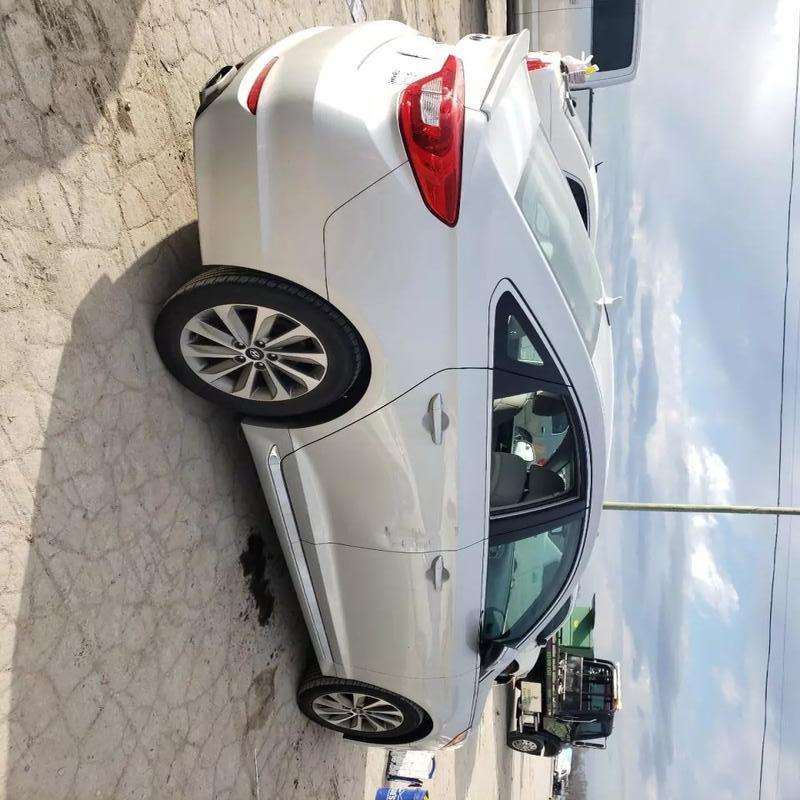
Aucun dommage détecté.
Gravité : aucun